Mississippi Highway 613

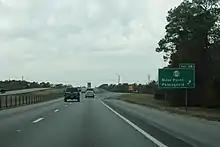
Interstate 10 westbound at its interchange with Mississippi Highway 613 (Exit 68) in Moss Point

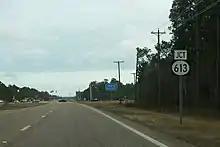
MS 63 at its intersection with MS 613 near Escatawpa

MS 613 begins in Jackson County at an intersection with US 90 in the city of Pascaguola, only about north of the Gulf of Mexico coastline. It heads northeast as a four-lane undivided highway along Telephone Road through a mix of neighborhoods and business districts, where it passes by the Jackson County Fairgrounds and Civic Center at a large intersection with Shortcut Road, where it curves northward to pass through another business district to enter the neighboring city of Moss Point at an intersection with Jefferson Avenue. MS 613 passes through more neighborhoods before traveling straight through downtown along Main Street, where it has an intersection with Mc Innis Avenue (unsigned MS 618), before leaving downtown and crossing the Jack G. Hanson Memorial Bridge over the Escatawpa River. The highway has an interchange with I-10 (Exit 68) before leaving Moss Point, narrowing to two-lanes, and traveling north through the community of Escatawpa and having an intersection with MS 63 directly beside Plant Daniel. MS 613 heads northeast for a few miles to the community of Big Point, were it curves back northward as it passes through the communities of Hurley (where it has an intersection with MS 614) and Harleston before crossing into George County.